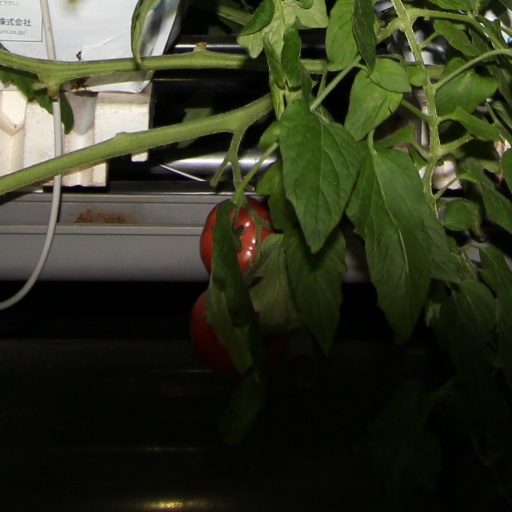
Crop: tomato